Augustin Hamon

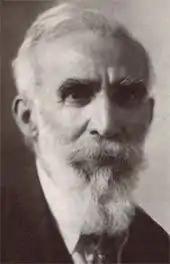
Augustin Frédéric Hamon

Augustin Frédéric Adolphe Hamon (3 December 1862 – 20 January 1945) was a French socialist-anarchist and later communist editor, translator, and writer on philosophy and social psychology.